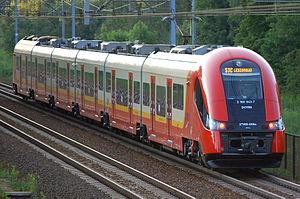
Le transport ferroviaire en Pologne est constitué d'un réseau ferroviaire à écartement normal.